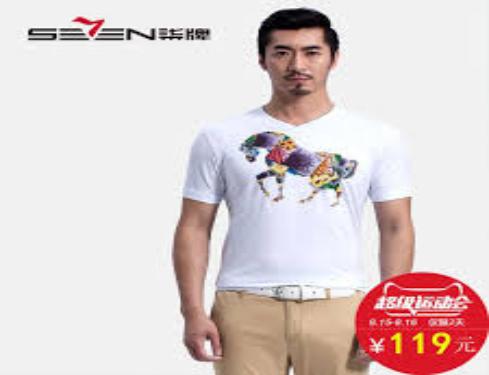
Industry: Clothes